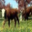
Label: cattle